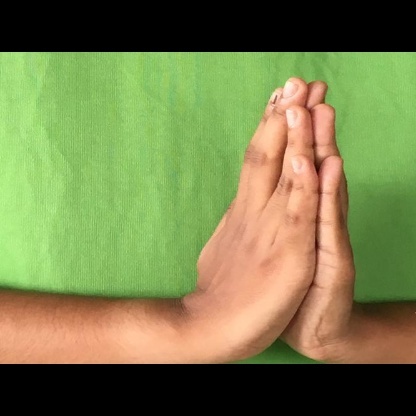
Mudra: Anjali